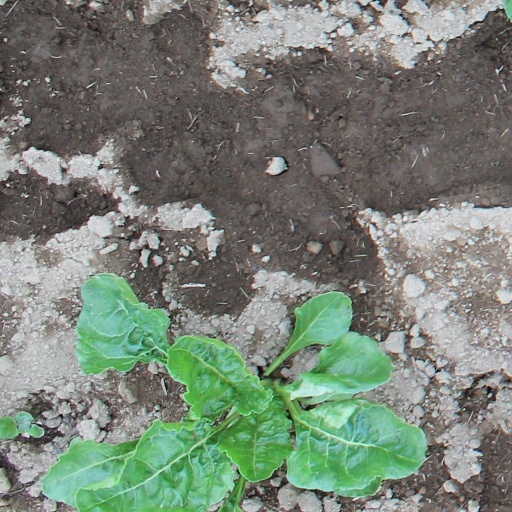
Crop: sugar beet